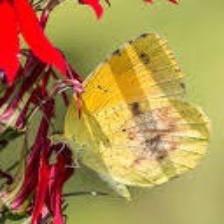
Species: SLEEPY ORANGE
Butterfly family (ImageNet category): sulphur_butterfly